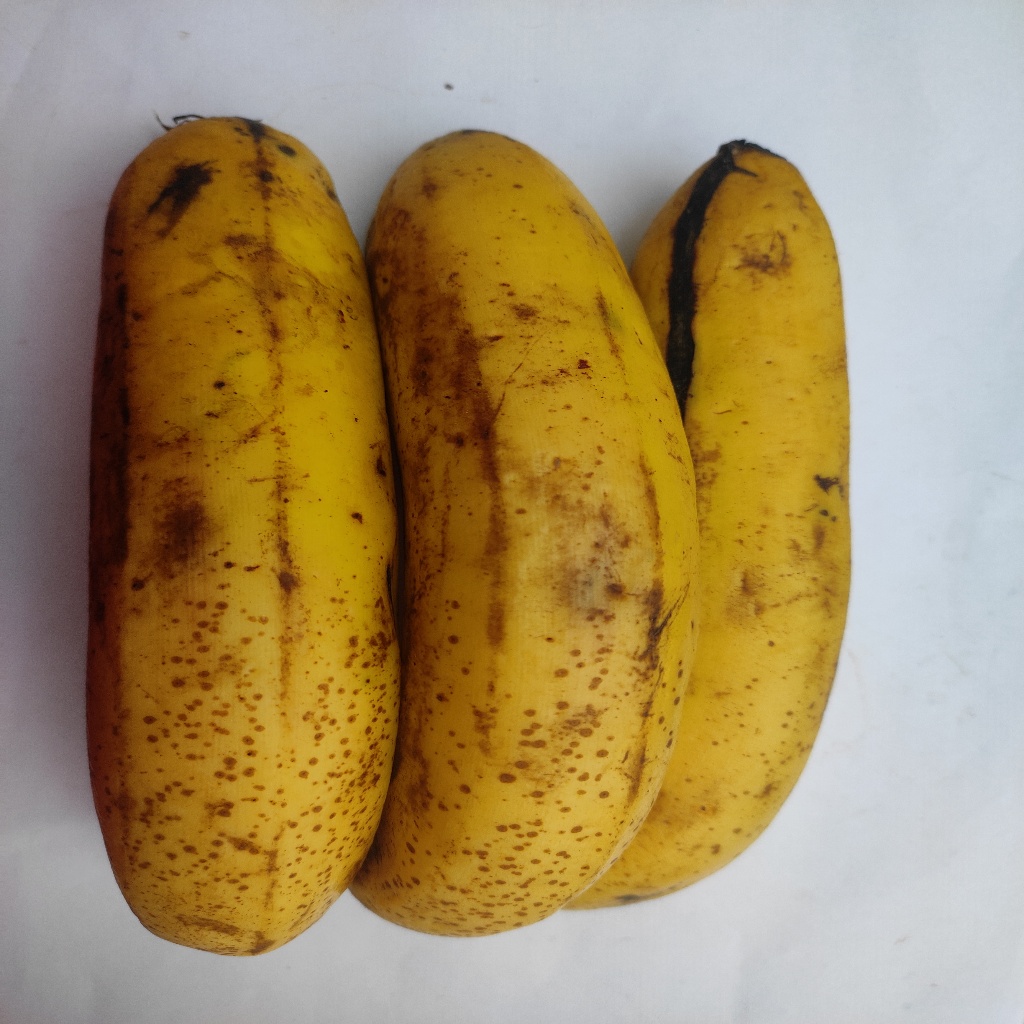
Crop: banana
Quality class: Class_B